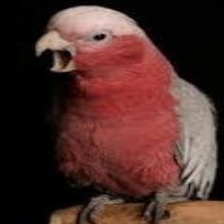
Species: ROSE BREASTED COCKATOO
Scientific name: EOLOPHUS ROSEICAPILLA
ImageNet parent category: sulphur-crested_cockatoo